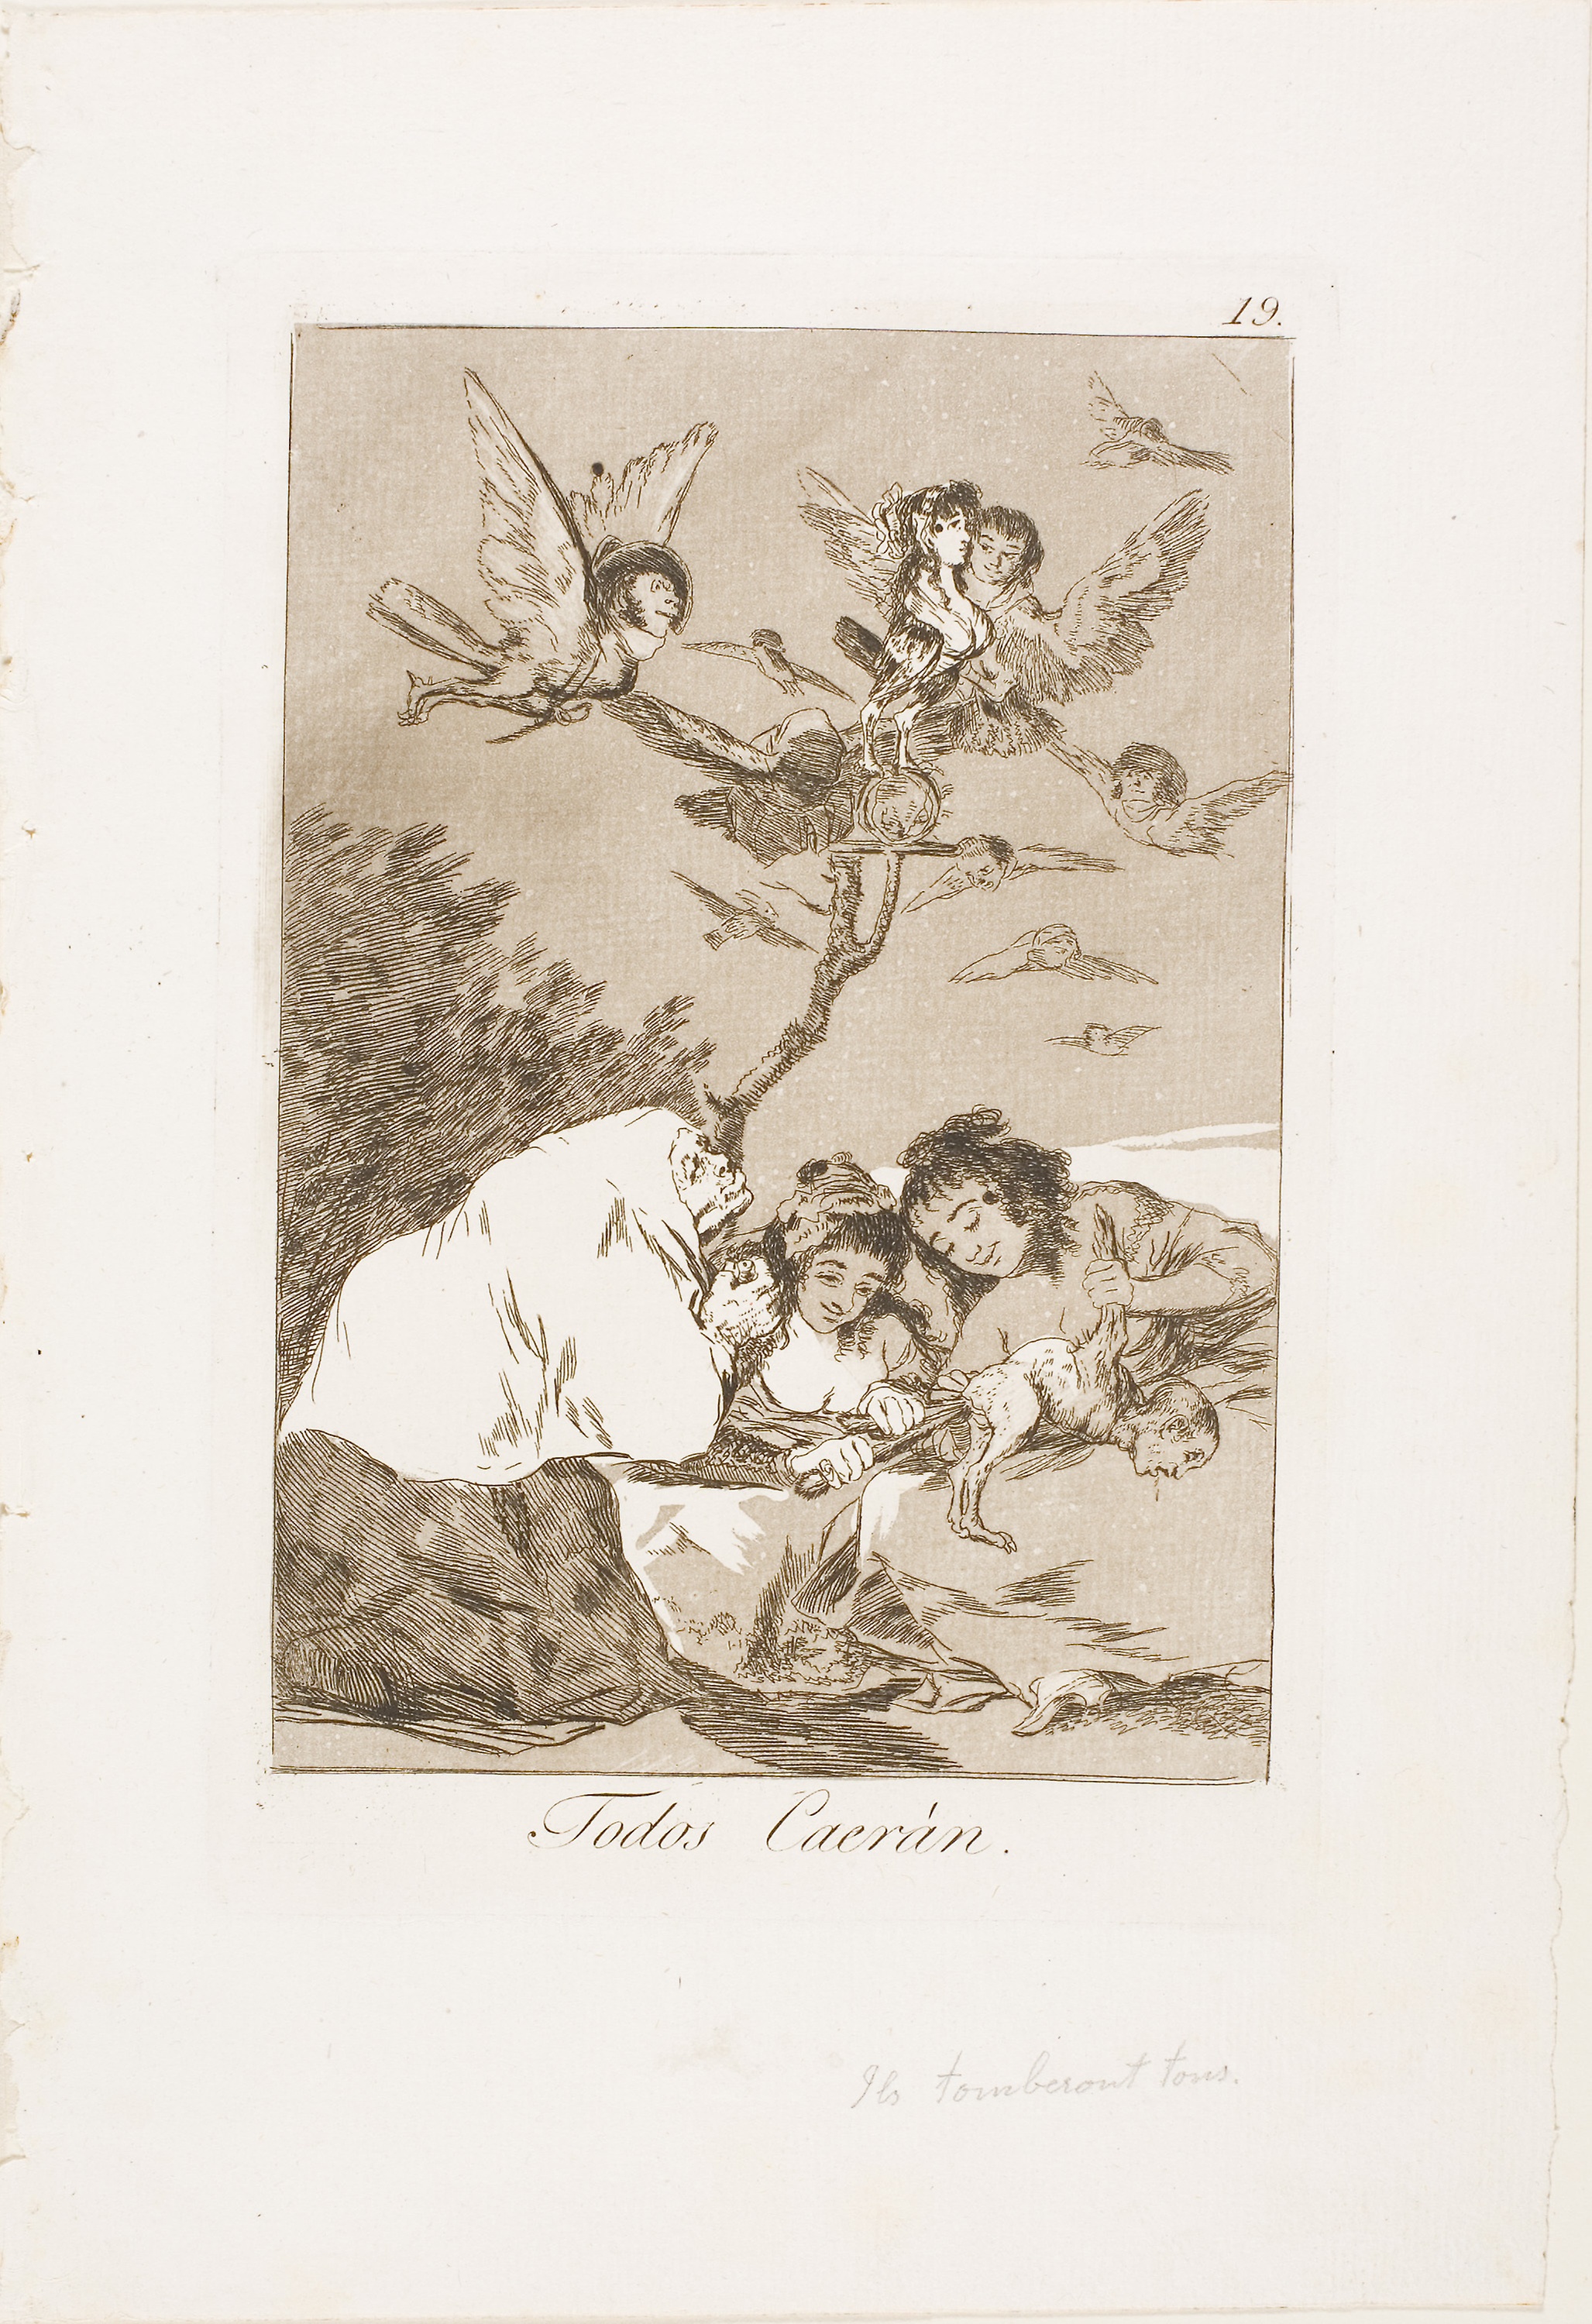
text, paper, art, picture frame, illustration, font, artwork, drawing, paper product, printmaking